Japanese cruiser Nachi

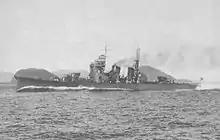
"Nachi" photographed soon after her full-power trials in November 1928

All of the "Myōkō" class were assigned to the Sasebo Naval District, forming "Sentai"-4 of the IJN 3rd Fleet, and trained as a unit during the 1930s. During a naval review off Kobe on 26 October 1930, stack gases caused problems on the bridge, resulting in a lengthening of the forward smokestack by 2.0 m. During the First Shanghai Incident of February 1932, the cruisers escorted the transports conveying elements of the Imperial Japanese Army (IJA) to the continent. In December 1932, the cruisers were placed in reserve as the new was commissioned, becoming the new "Sentai"-4, whereas the "Myōkō" class was shifted to "Sentai"-5. Between 1933 and 1935, all "Myōkō"-class cruisers were retrofitted with their fixed triple torpedo launchers replaced by two quadruple rotatable launchers, and their secondary guns upgraded from 12 cm/45 10th Year Type naval guns to 12.7 cm/40 Type 89 naval gun. "Nachi" was commanded by Captain Teruhisa Komatsu from November 1934 to December 1935, followed by Captain Michitaro Totsuka to November 1936.